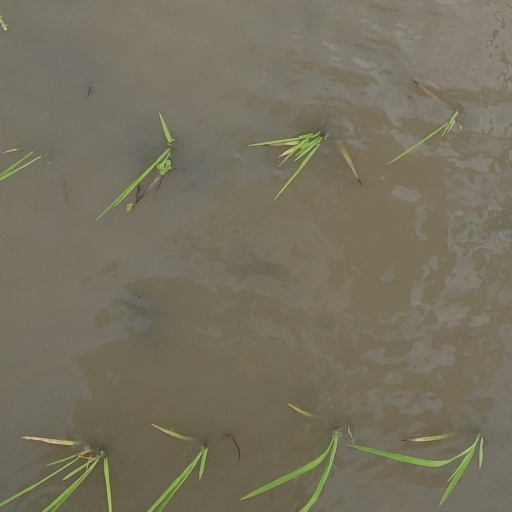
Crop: rice